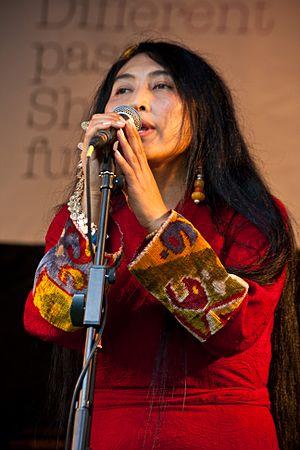
Soname Yangchen, née en 1973 au Tibet, est une chanteuse compositeur tibétaine.